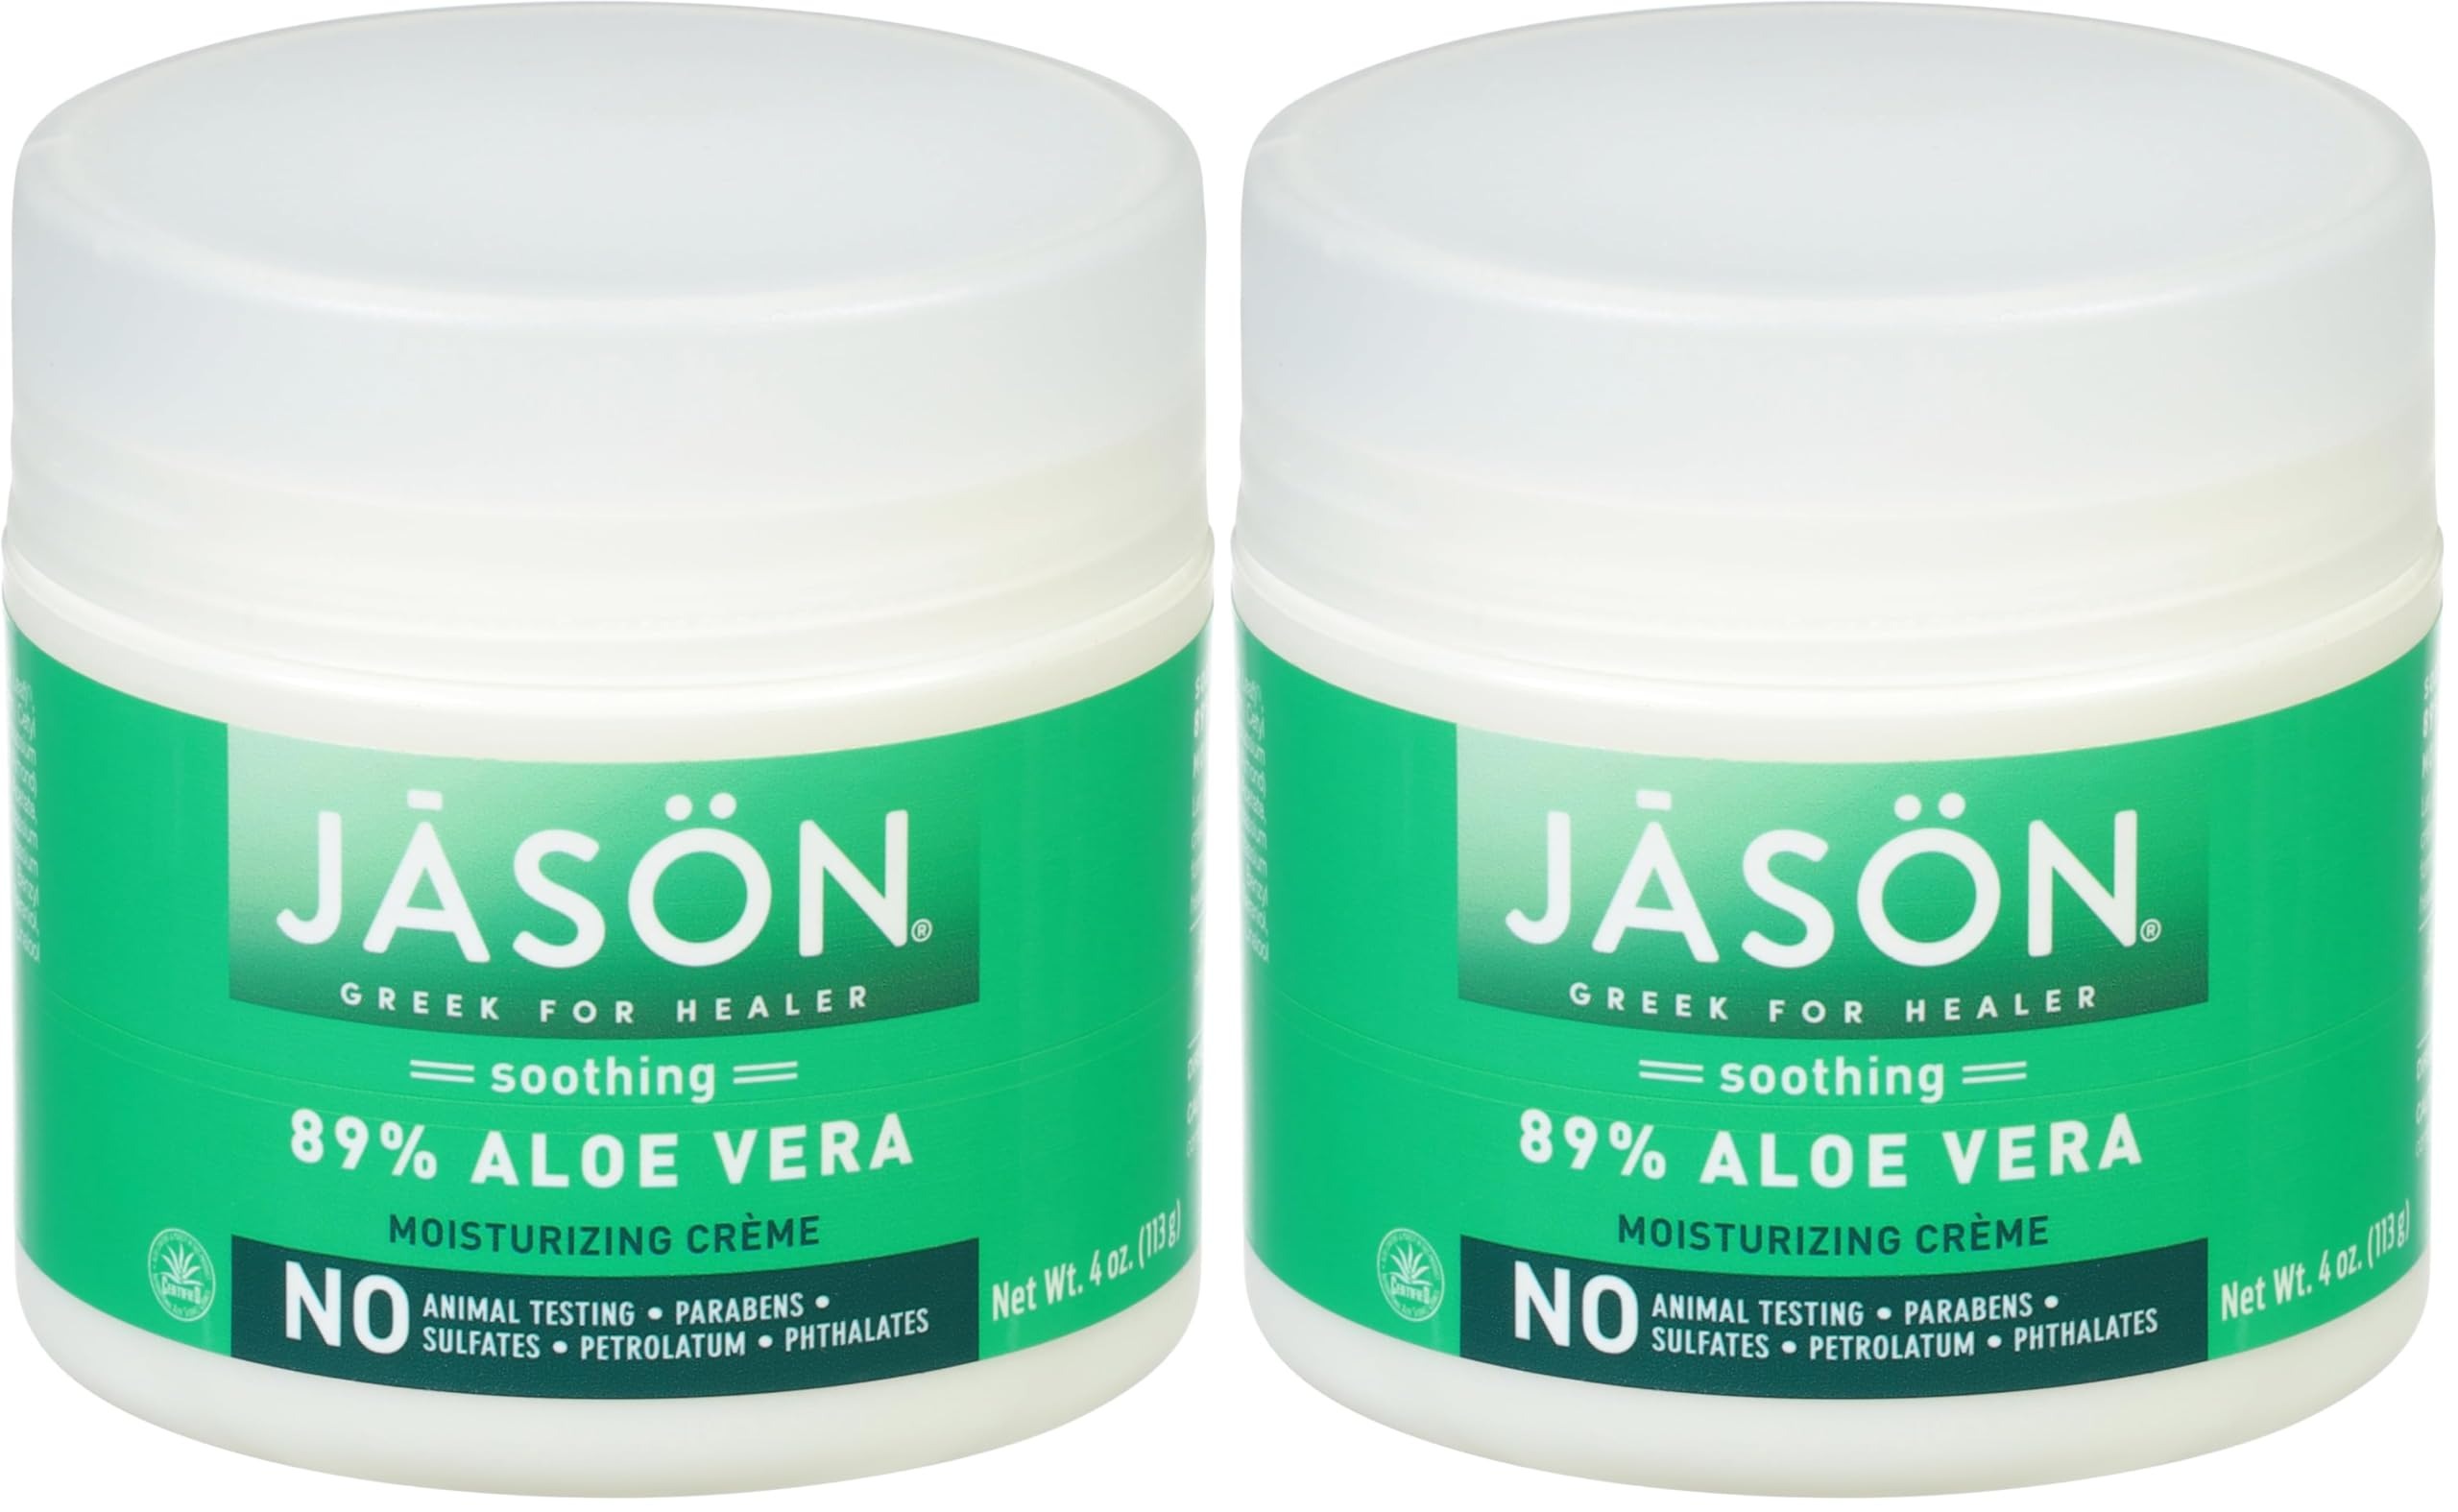
Item Name: JASON Soothing Aloe Vera 84% Moisturizing Creme 4 oz (Pack of 2)
Bullet Point 1: The below information is per pack only
Bullet Point 2: * Vitamin E; Gently relieve dry, irritated skin and restore softness with this plant-based oil.
Bullet Point 3: * Long Lasting Moisturization; Apply daily on face and body. Massage thoroughly where needed.
Bullet Point 4: * Sweet Almond Oil; Mild and hypoallergenic, this Vitamin A-rich oil is easily absorbed into skin for gentle hydration
Value: 8.0
Unit: Ounce

Price: 10